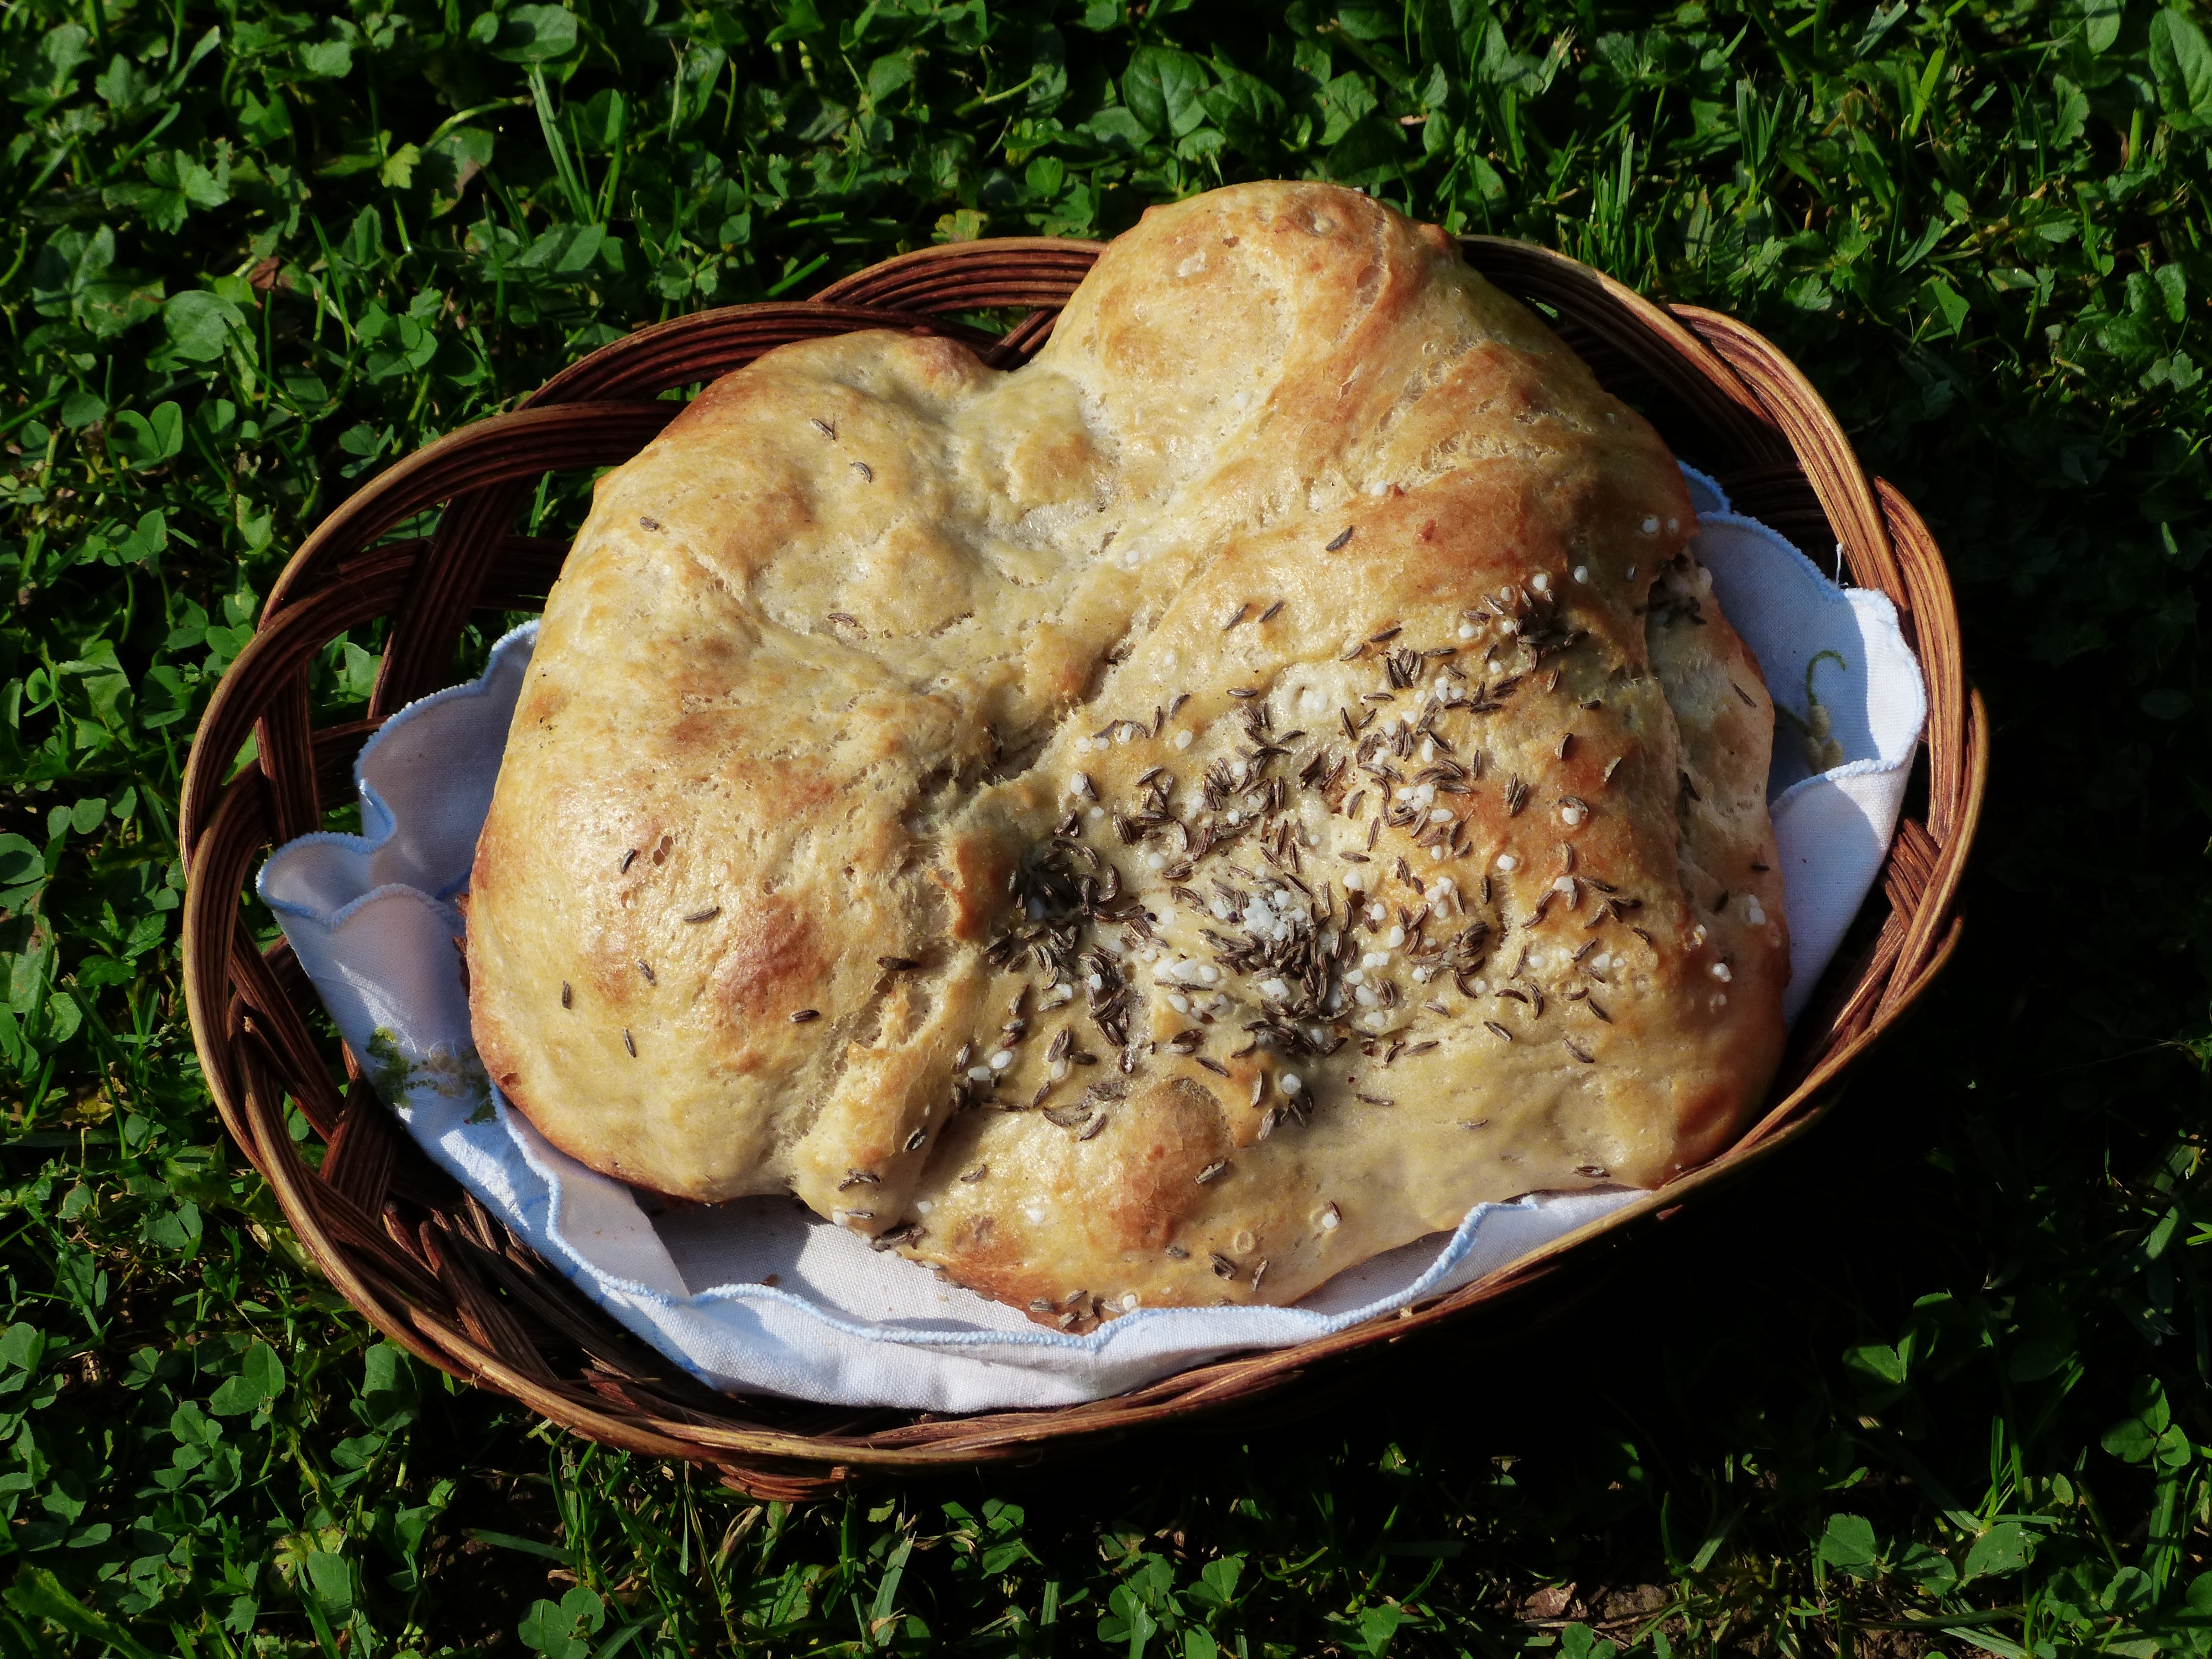
dish, food, produce, salt, basket, breakfast, baking, dessert, meat, bread, specialty, pastries, soul, crispy, baked goods, white bread pastries, spelt, swabia, caraway, breadbasket, swabian soul, swabian, swabian cuisine, grass family, pot pie, baguette like, upper swabian, briegl, bannon, knauzen, local kitchen